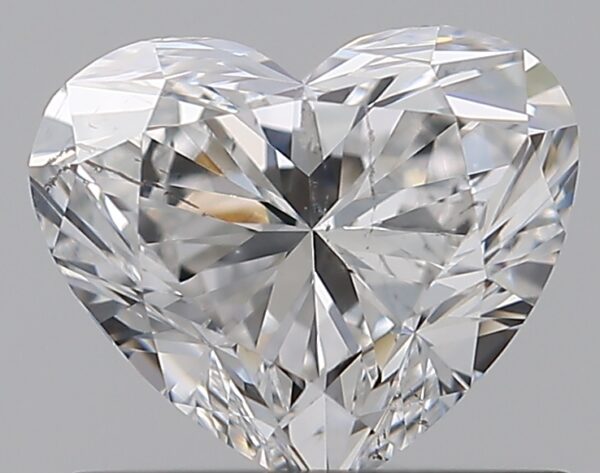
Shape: heart
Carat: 0.82
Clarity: SI1
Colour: E
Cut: EX
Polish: EX
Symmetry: VG
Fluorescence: N
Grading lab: GIA
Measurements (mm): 5.5 x 6.47 x 3.79